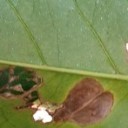
Label: Miner